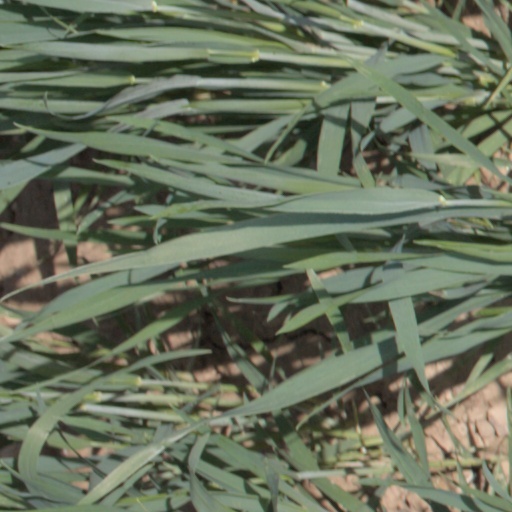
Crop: wheat